Palu

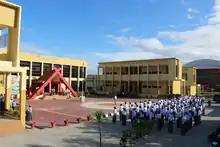
A highschool in Palu

On 28 September 2018, the city was hit by a devastating earthquake and tsunami. The city itself also experienced severe soil liquefaction. The liquefaction was the biggest in the world and caused massive destruction in parts of the city. The land where liquefaction happened is currently uninhabitable. In the aftermath of the disaster, several calls by politicians were made to relocate the capital city of Central Sulawesi away from Palu due to its vulnerability to earthquakes. The plan for city-wide relocation was made by the city government, dubbed Kota Palu Baru (New Palu City) was predicted to cost between five and six trillion of Rupiah. Affected areas of the earthquake are still being rebuilt, with progress only reaching 45% in May 2022 and predicted to last until the end of 2023. Ambiguity of land status outside city boundaries supposedly used for new housing for victims of the earthquake in particular hampered the relocation progress, and as many as 6,000 people still live in temporary housing in 2022.